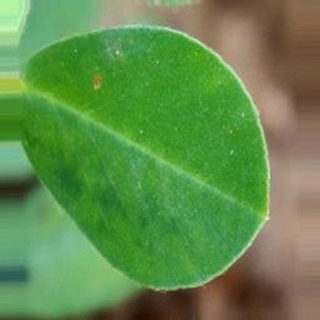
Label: healthy_groundnut